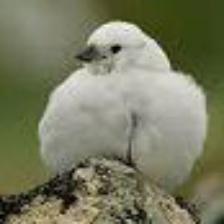
Species: MCKAYS BUNTING
Scientific name: PLECTROPHENAX HYPERBOREUS
ImageNet parent category: indigo_bunting